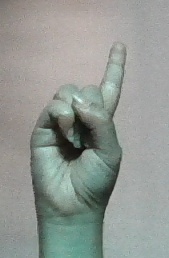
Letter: bb